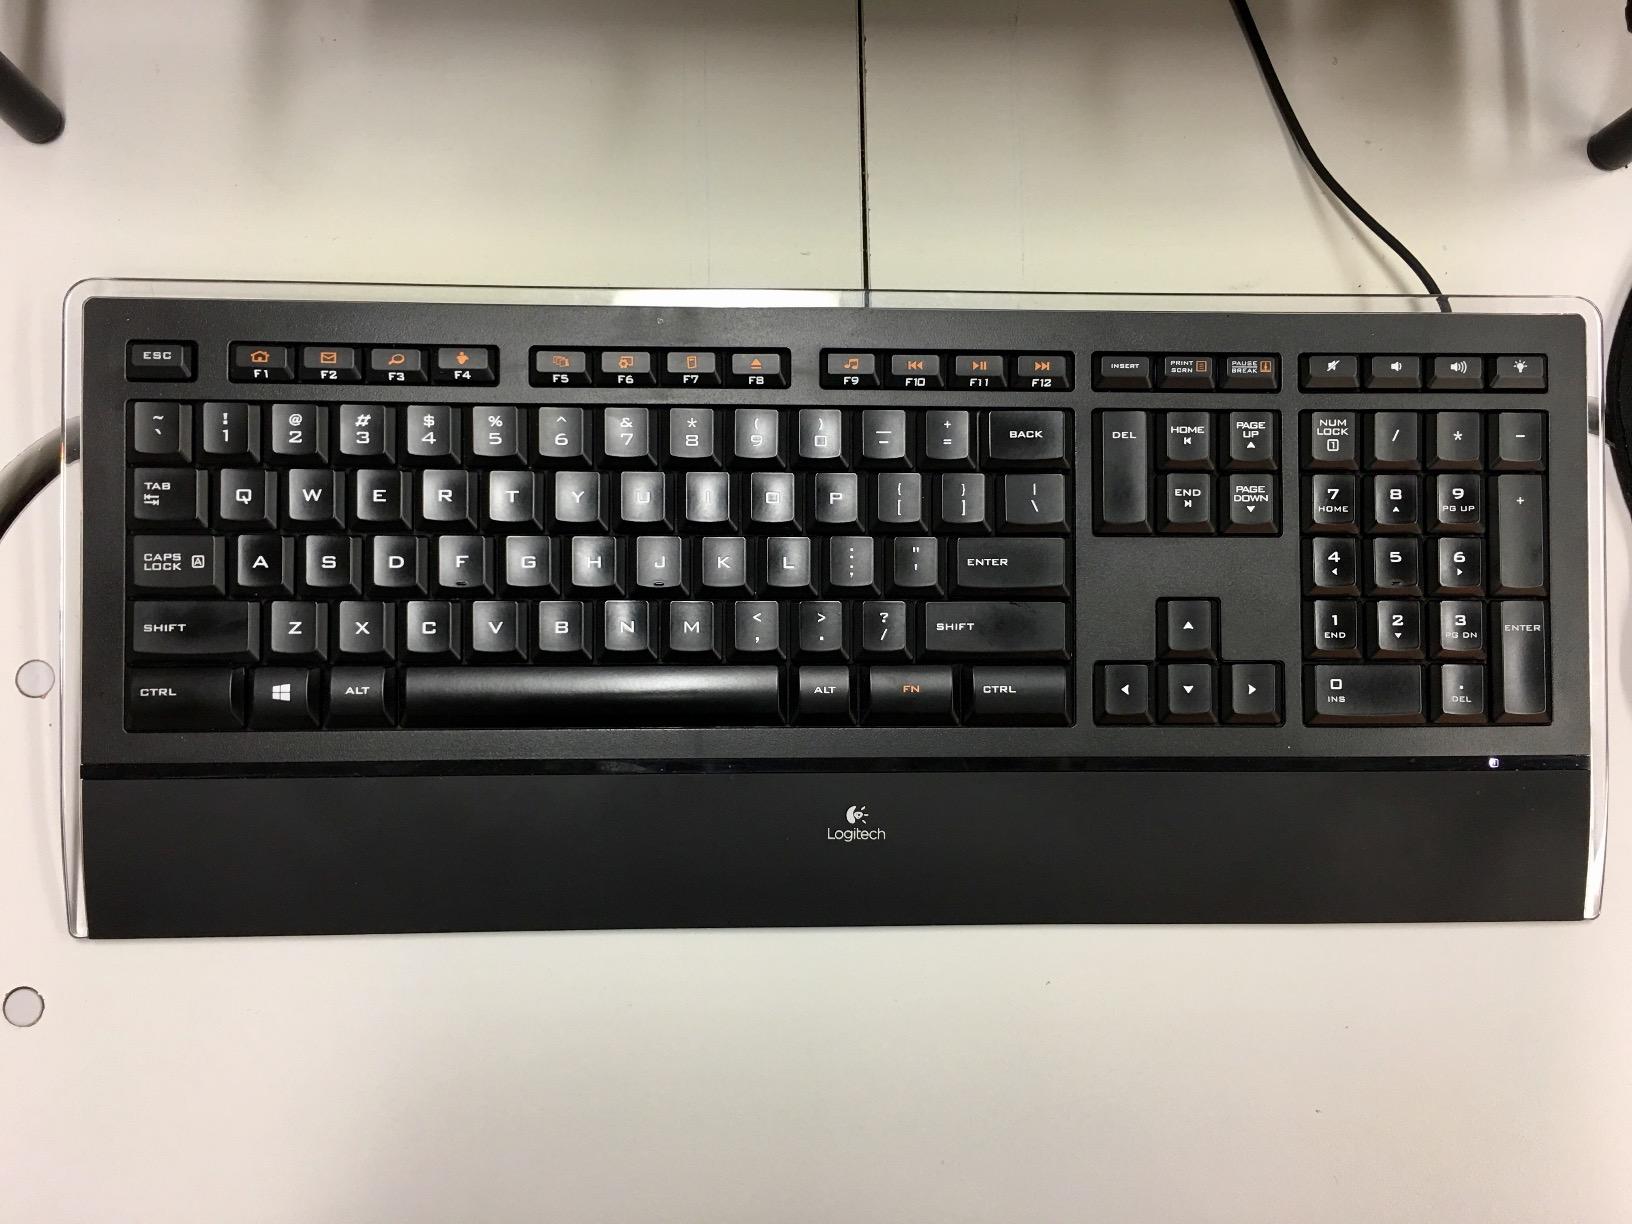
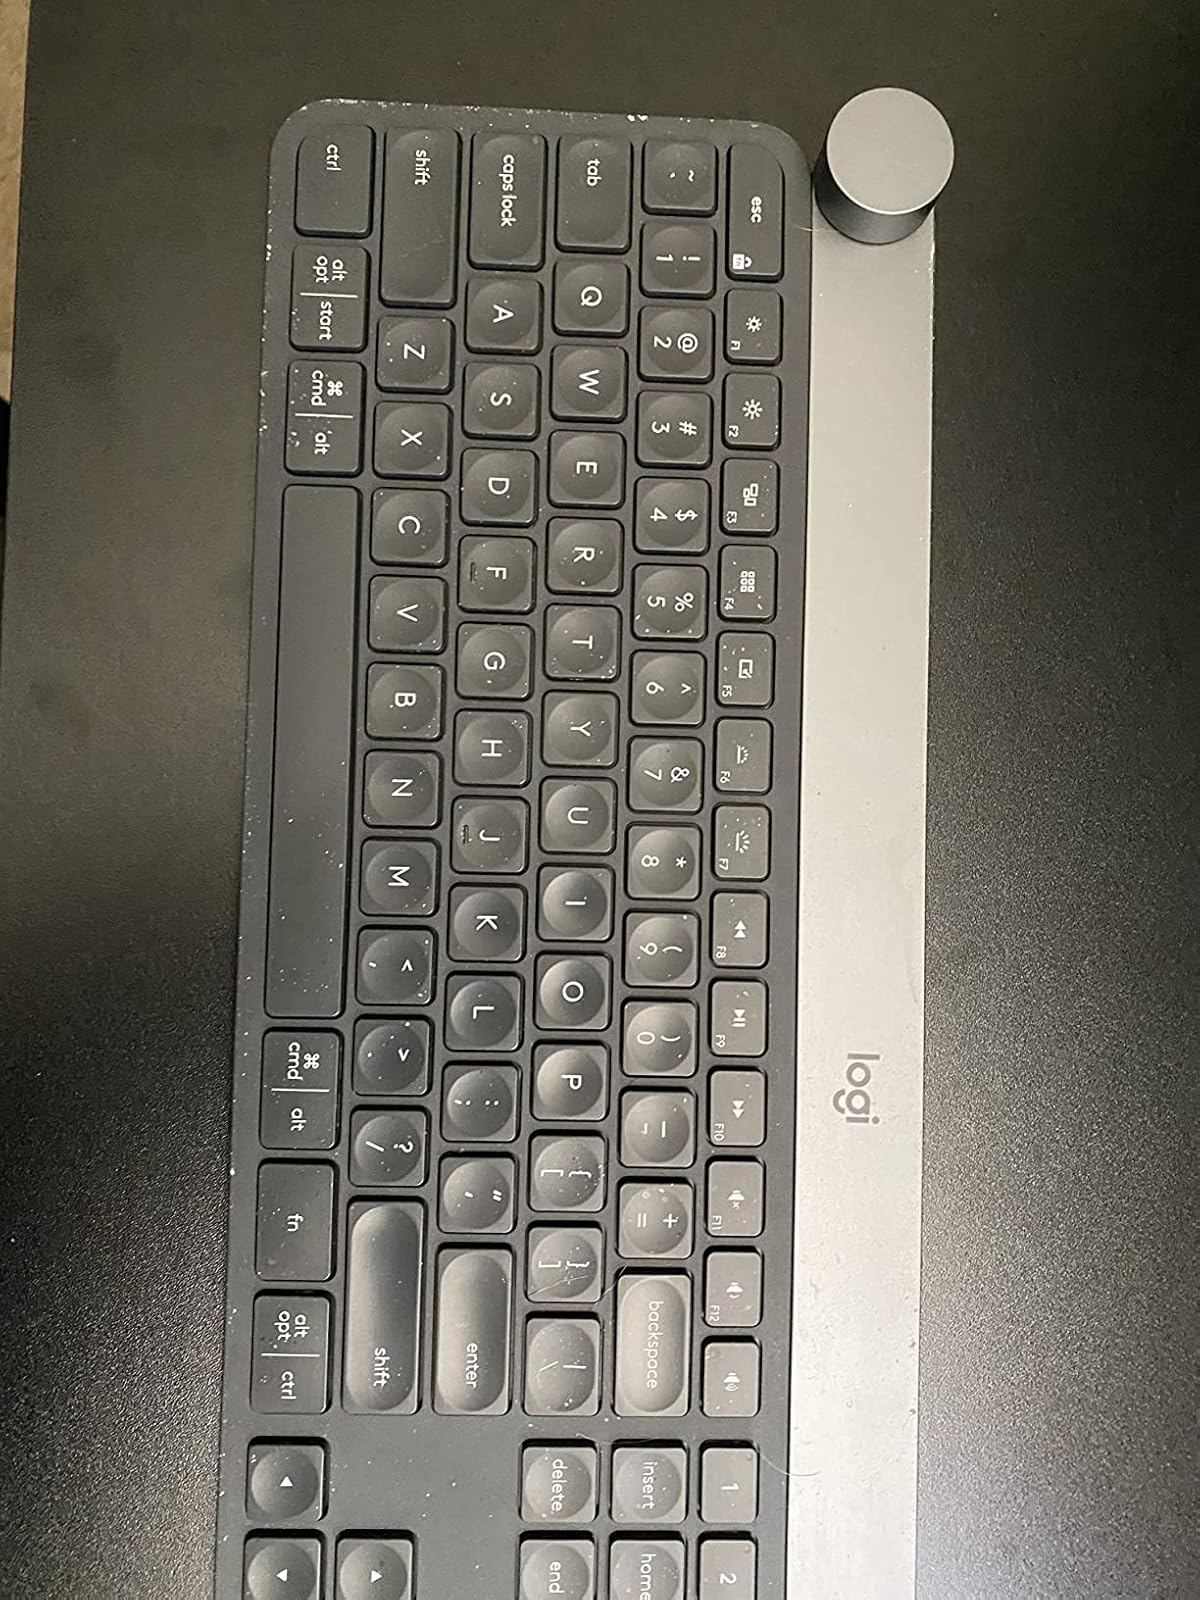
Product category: keyboard
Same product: no